Rognan Airfield

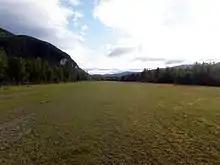
South view of the airfield's runway

Rognan Airfield is located in the village of Rognan, west of population center. It is situated north and west of the river Saltelva and the Nordland Line. The airport consists of a grass runway measuring . It is aligned 01/19, roughly north–south. The aerodrome is owned by Saltdal Municipality and operated by Saltdal Flyklubb, the sole regular operator at the field. It has a reference altitude of above mean sea level.